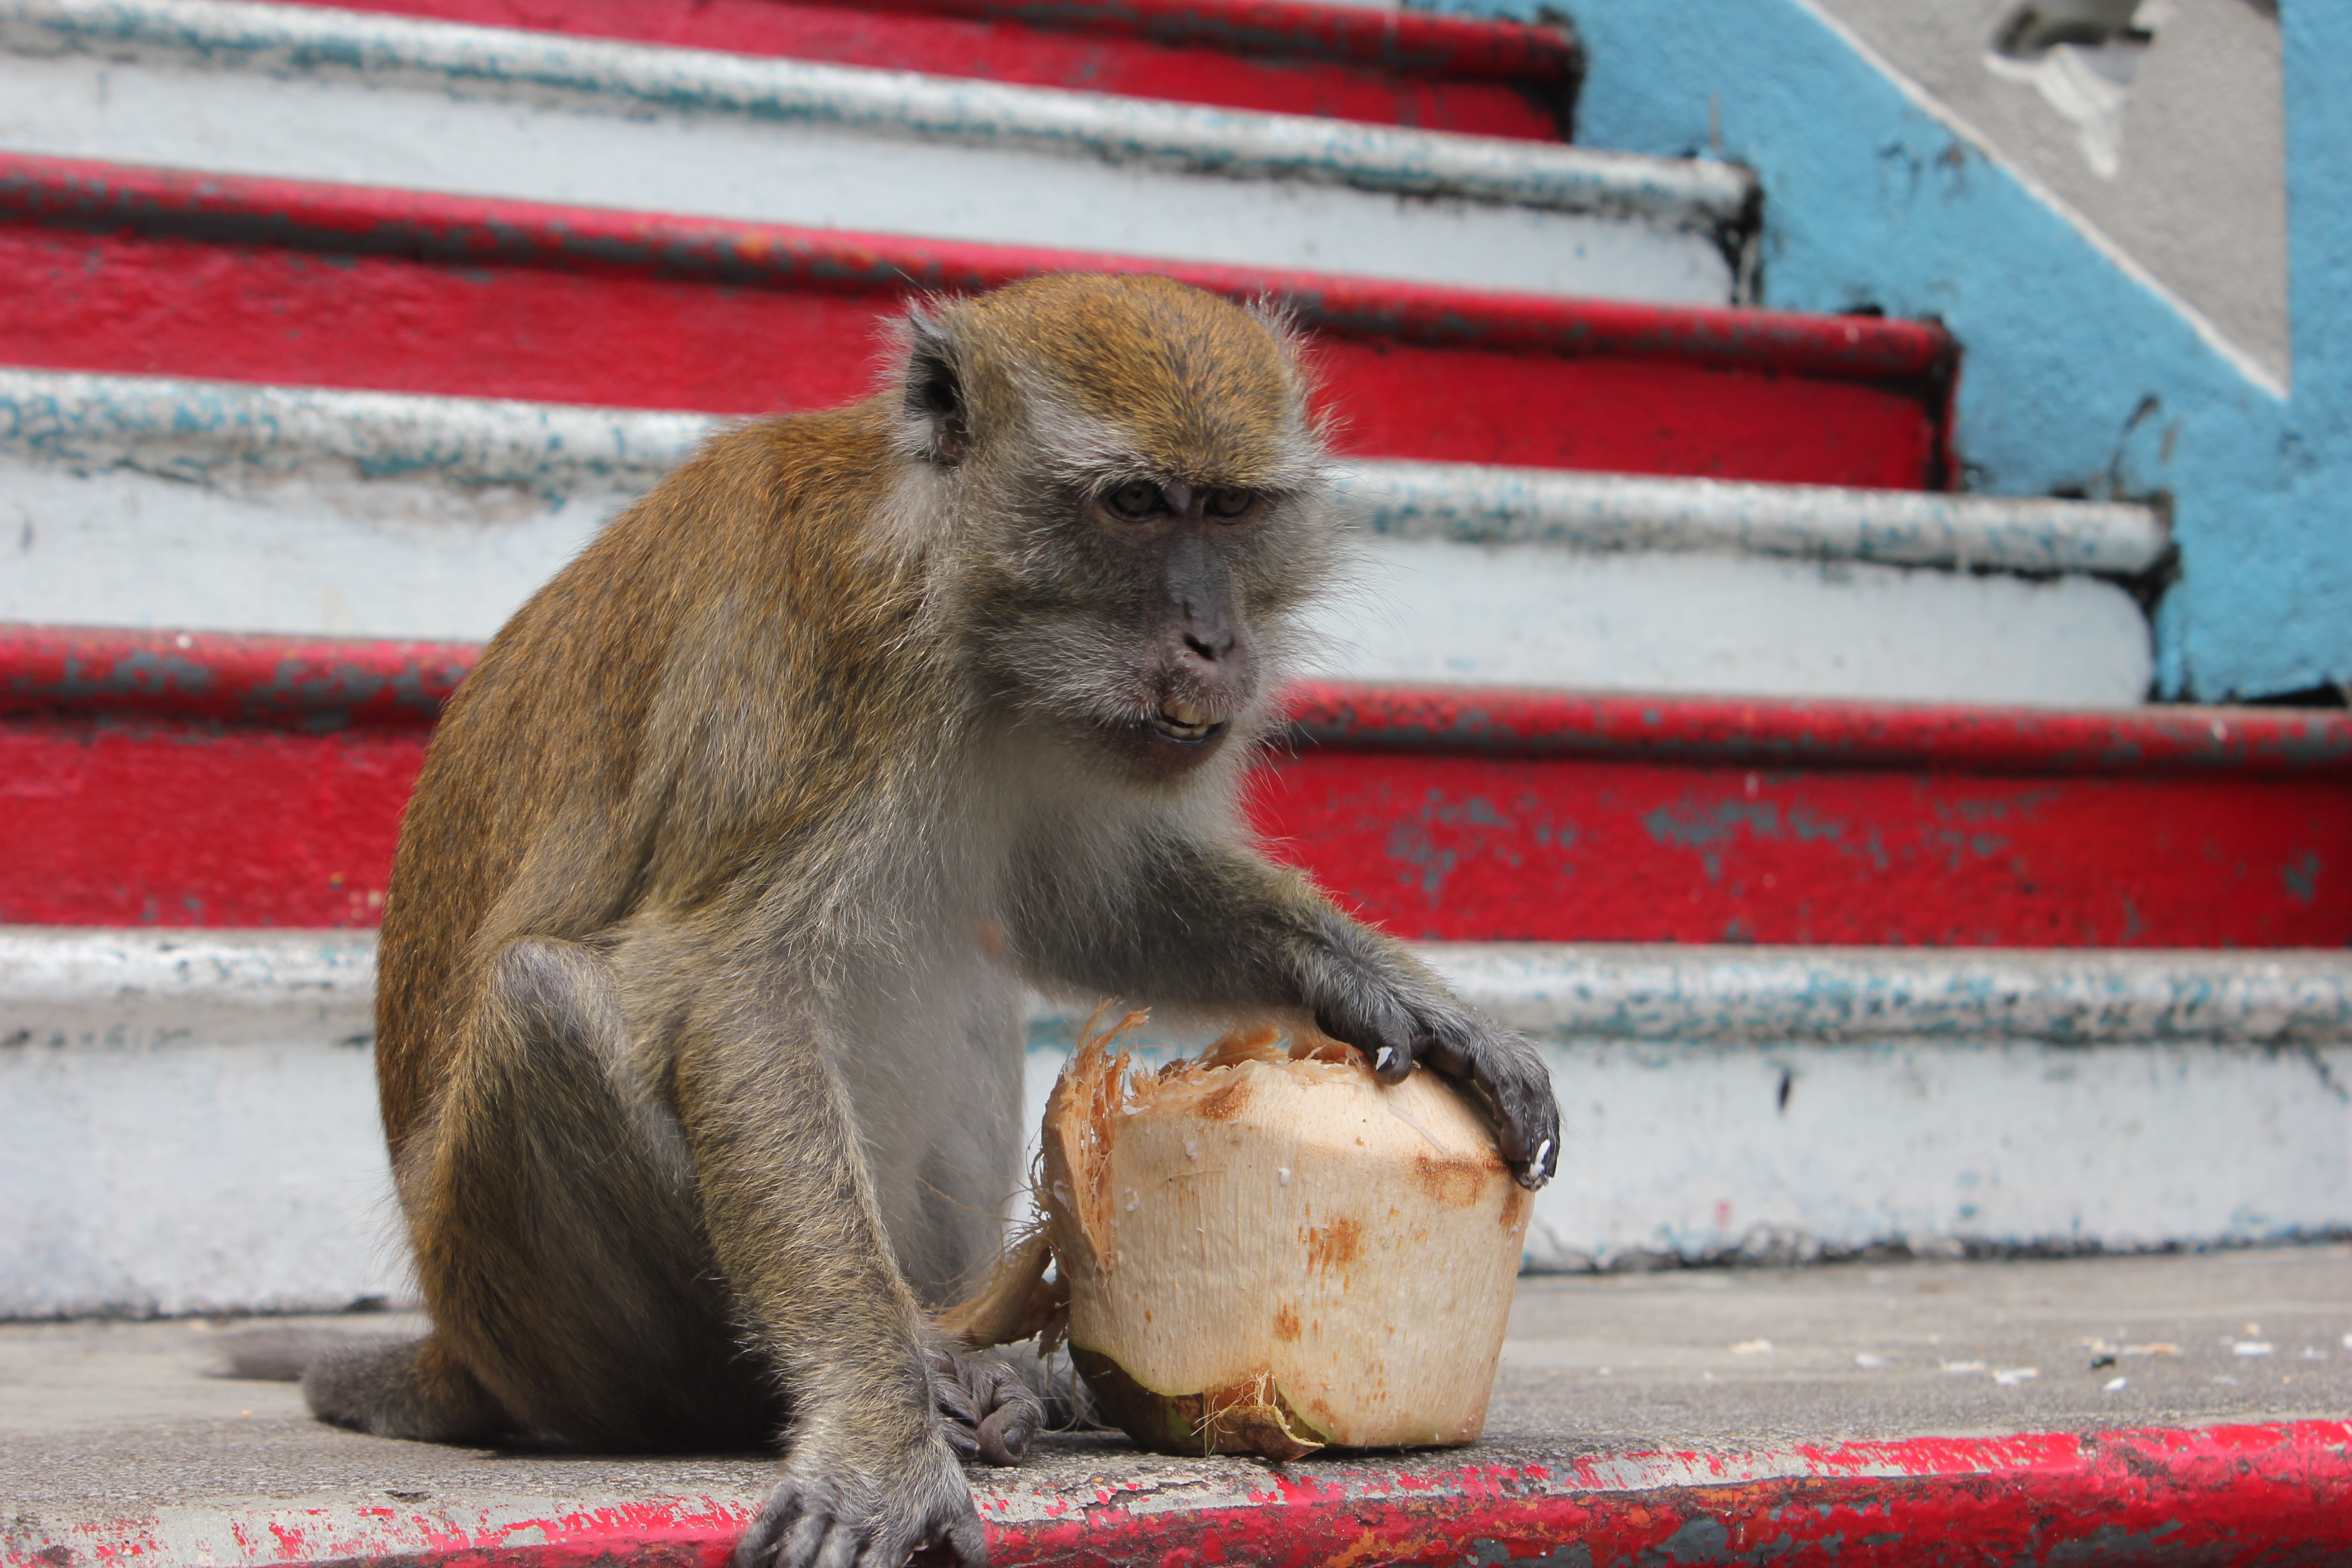
cute, travel, wildlife, zoo, fur, mammal, asia, monkey, fauna, primate, coconut, eating, malaysia, macaque, old world monkey